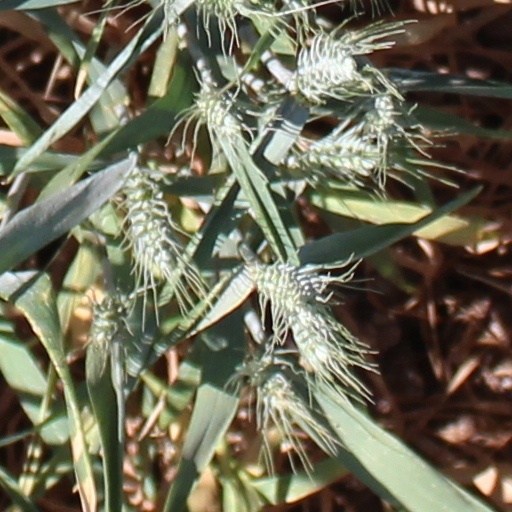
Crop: wheat